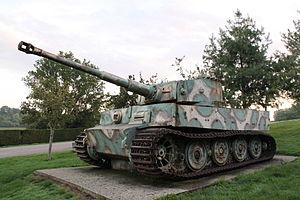
Char Tigre de Vimoutiers, un char Tigre allemand exposé route de Vimoutiers, Orne, France. Abandonné en août 1944 lors de la fermeture de la poche de Chambois (bataille de Normandie), il fut restauré dans les années 1970. Il a été classé au titre d'objet, monument historique en 1975. C'est l'un des deux seuls exemplaires subsistant en France (le second est au musée des blindés de Saumur).
Vimoutiers est une commune française, située dans le département de l'Orne en région Normandie, peuplée de 3 332 habitants.
Le Tiger I, abréviation de Panzerkampfwagen VI Tiger Ausführung E - Sonderkraftfahrzeug 181, est un char de combat lourd allemand en service de 1942 à 1945, et l'un des chars les plus connus de la Seconde Guerre mondiale.